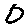
Label: 0